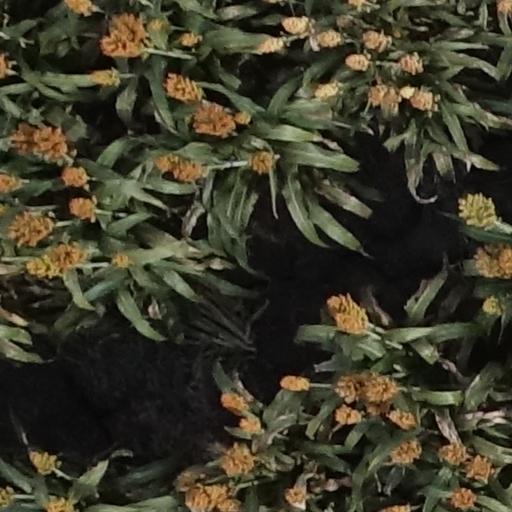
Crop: sorghum